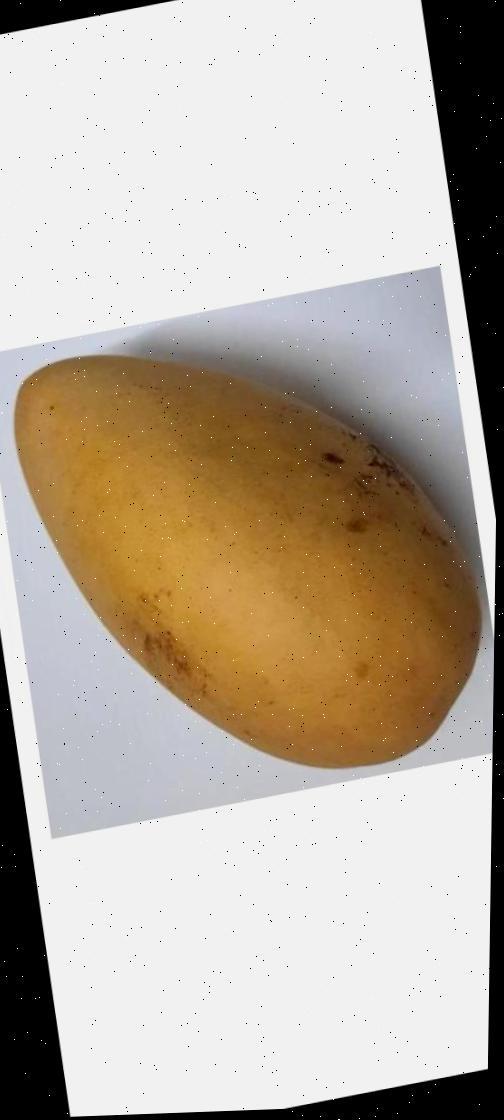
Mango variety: Katimon